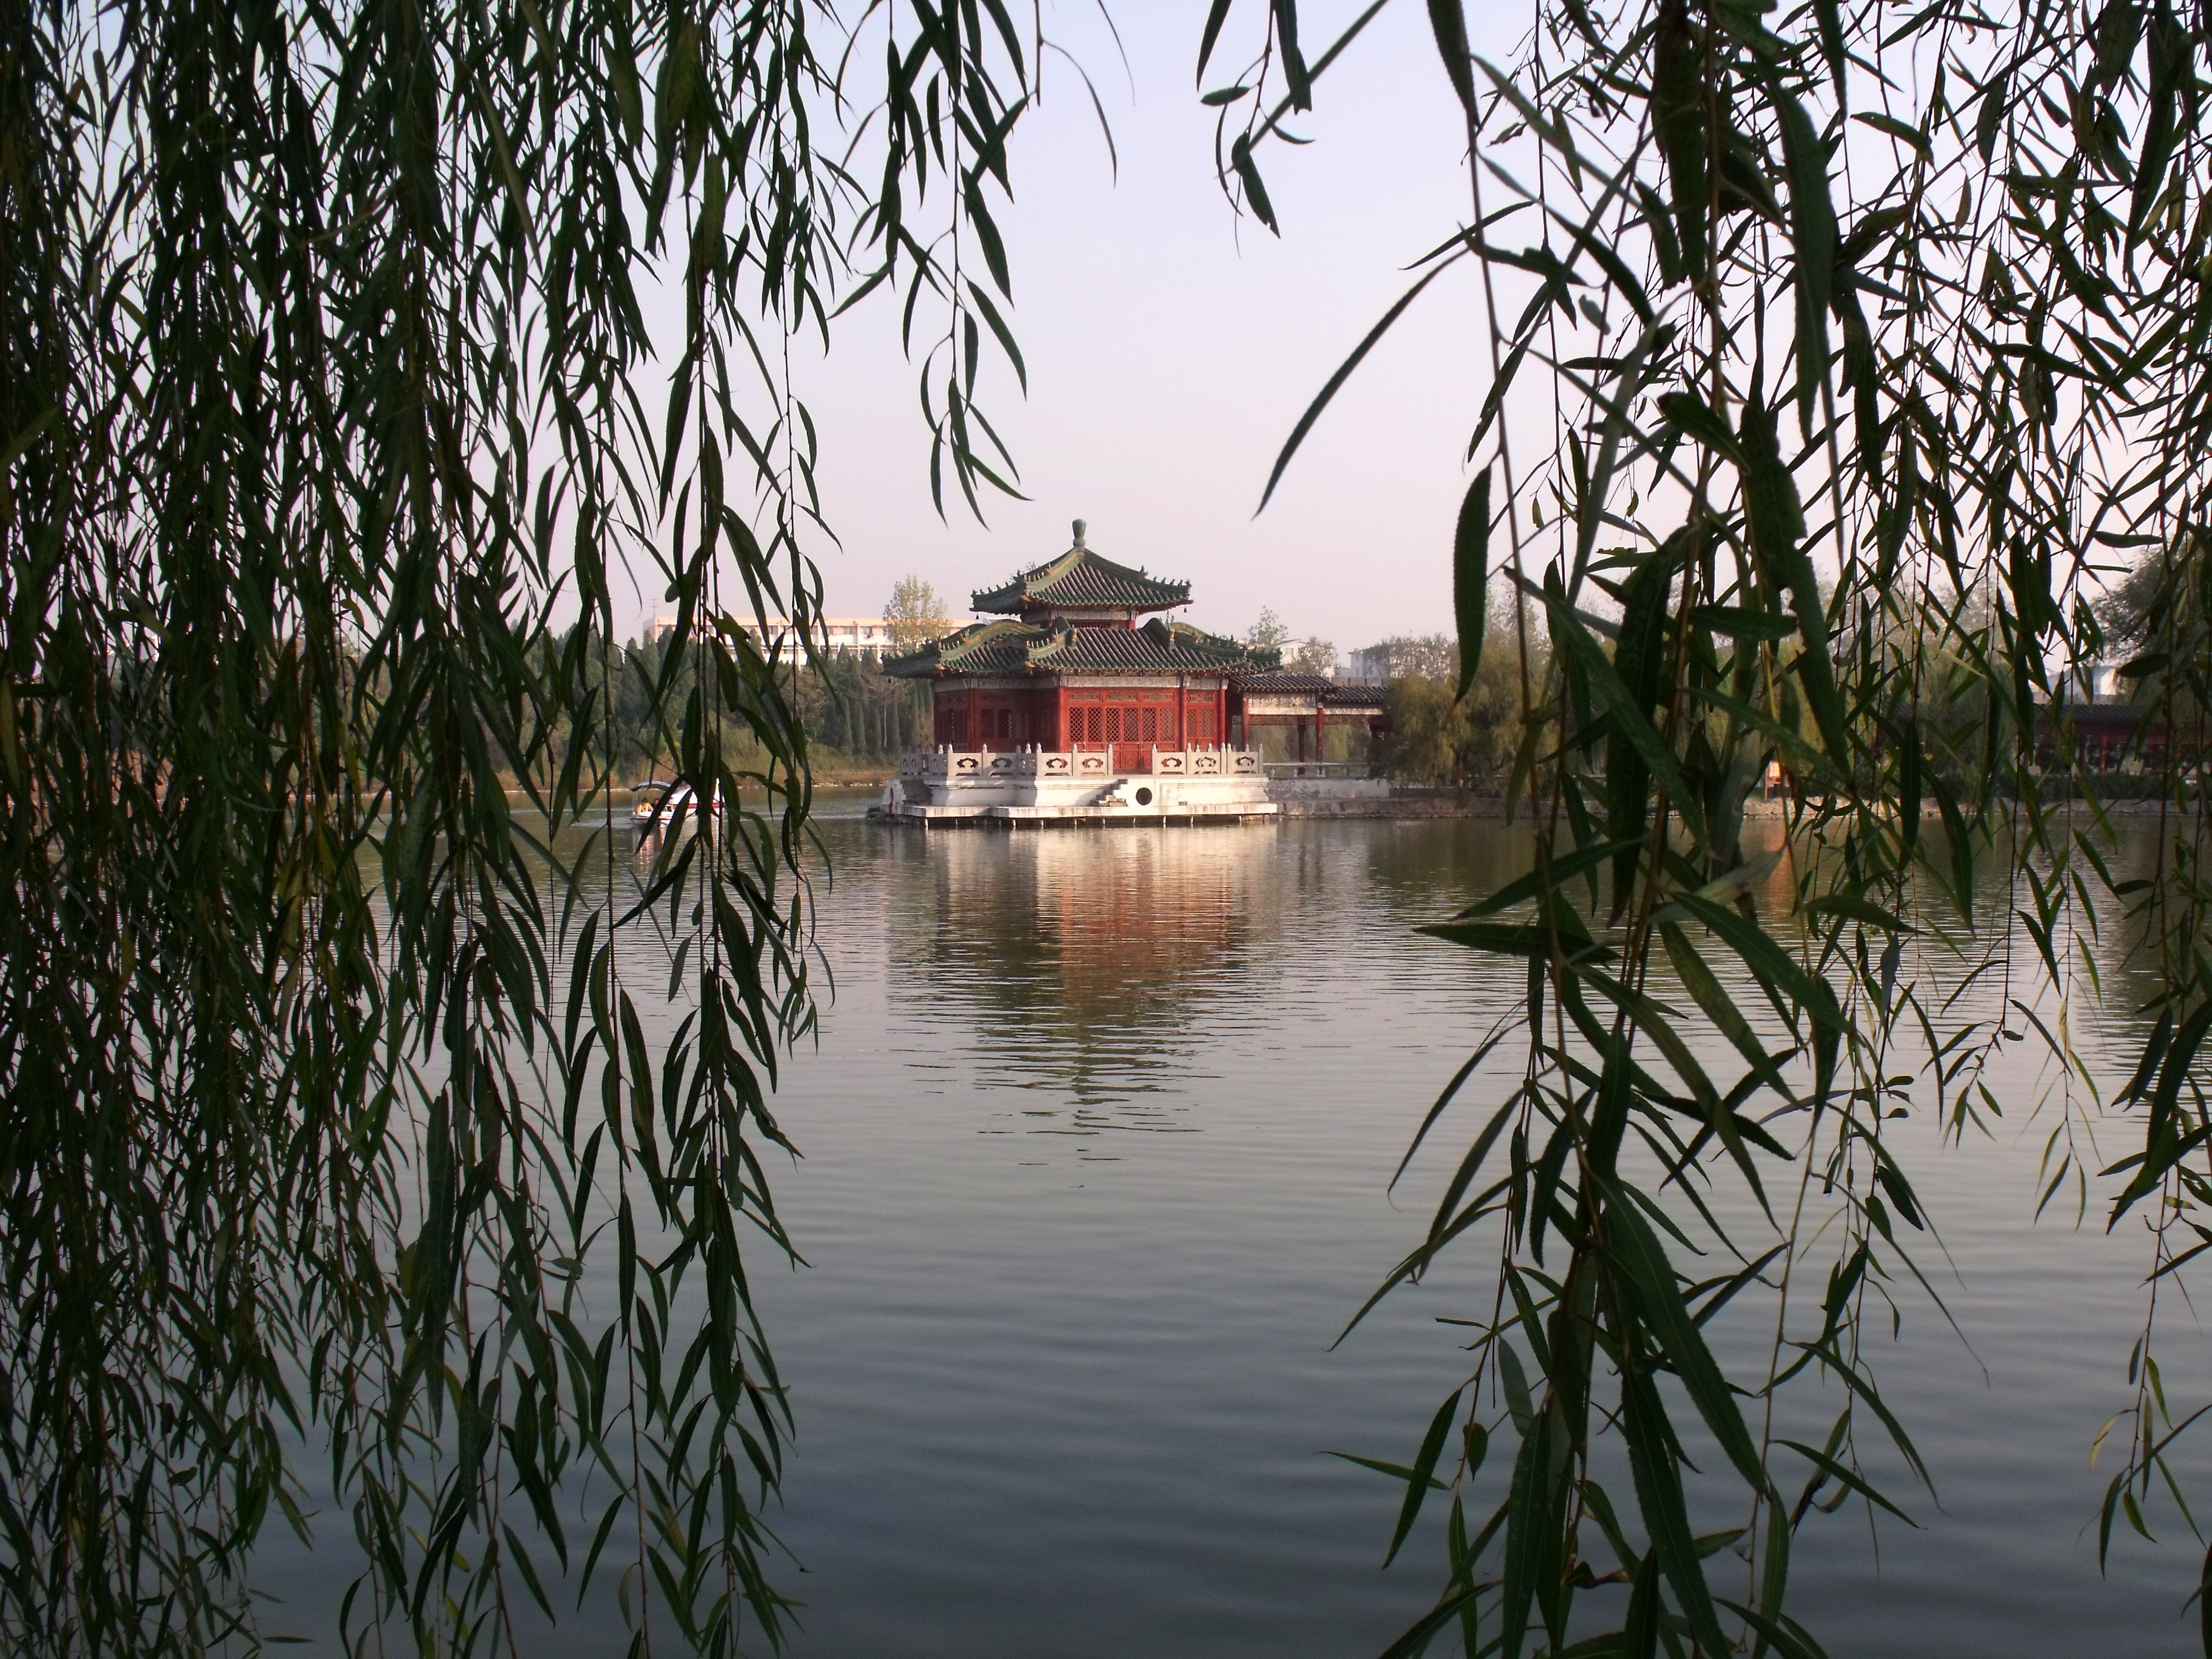
water, architecture, sky, morning, lake, building, river, travel, reflection, buddhism, religion, asia, ancient, historic, waterway, religious, temple, wetland, buddha, disaster, culture, history, famous, historical, traditional, atmospheric phenomenon, bayou